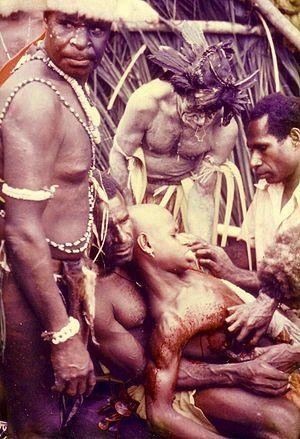
Iatmul est le nom d'un peuple mélanésien de Nouvelle-Guinée. Ses quelque 10 000 horticulteurs-pêcheurs habitent depuis plus de deux siècles un vaste territoire marécageux autour du cours moyen du fleuve Sepik. Leur société a été étudiée par le couple d'ethnologues américains Margaret Mead et Gregory Bateson dans les années 1930.